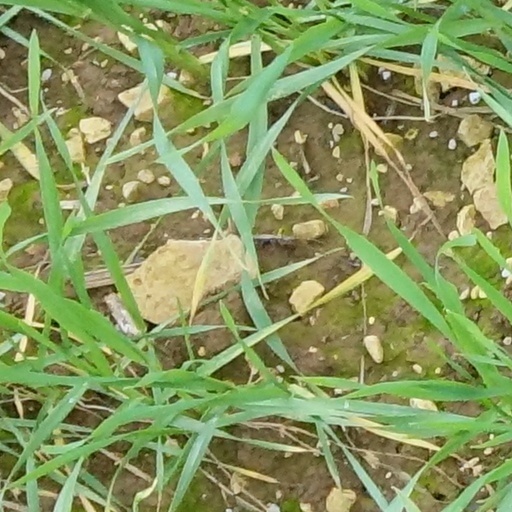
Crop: wheat